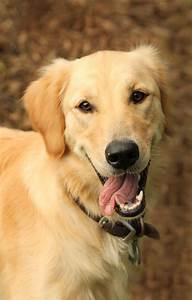
dog